Carpenter Body Company

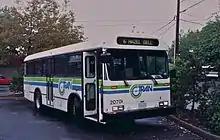

As the 1980s began, a critical factor affecting school bus manufacturing was declining student populations; the baby boomer generation that had attended schools for the past 25 years were now on the verge of all completing their secondary education. Overcapacity and lowered demand in the bus manufacturing industry was coupled with the unstable economy of the time. The company unsuccessfully attempted to diversify into the small transit bus market.